Terry O. Morse

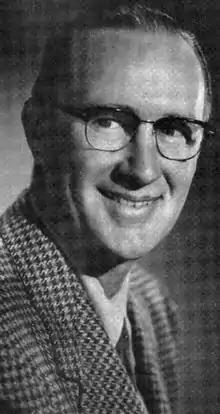
The only known photograph of Terry O. Morse

Terry O. Morse (January 30, 1906 – May 19, 1984) was an American film director and editor. He is perhaps best known for directing the American scenes in "Godzilla, King of the Monsters!", the 1956 "Americanized" version of the 1954 Japanese "Godzilla" film from Toho. The film went on to long-lasting success with regular showings at drive-in theatres, repertory theatres and on television. Its popularity completely obscured the original film which remained virtually unknown in the United States for several decades after its release.